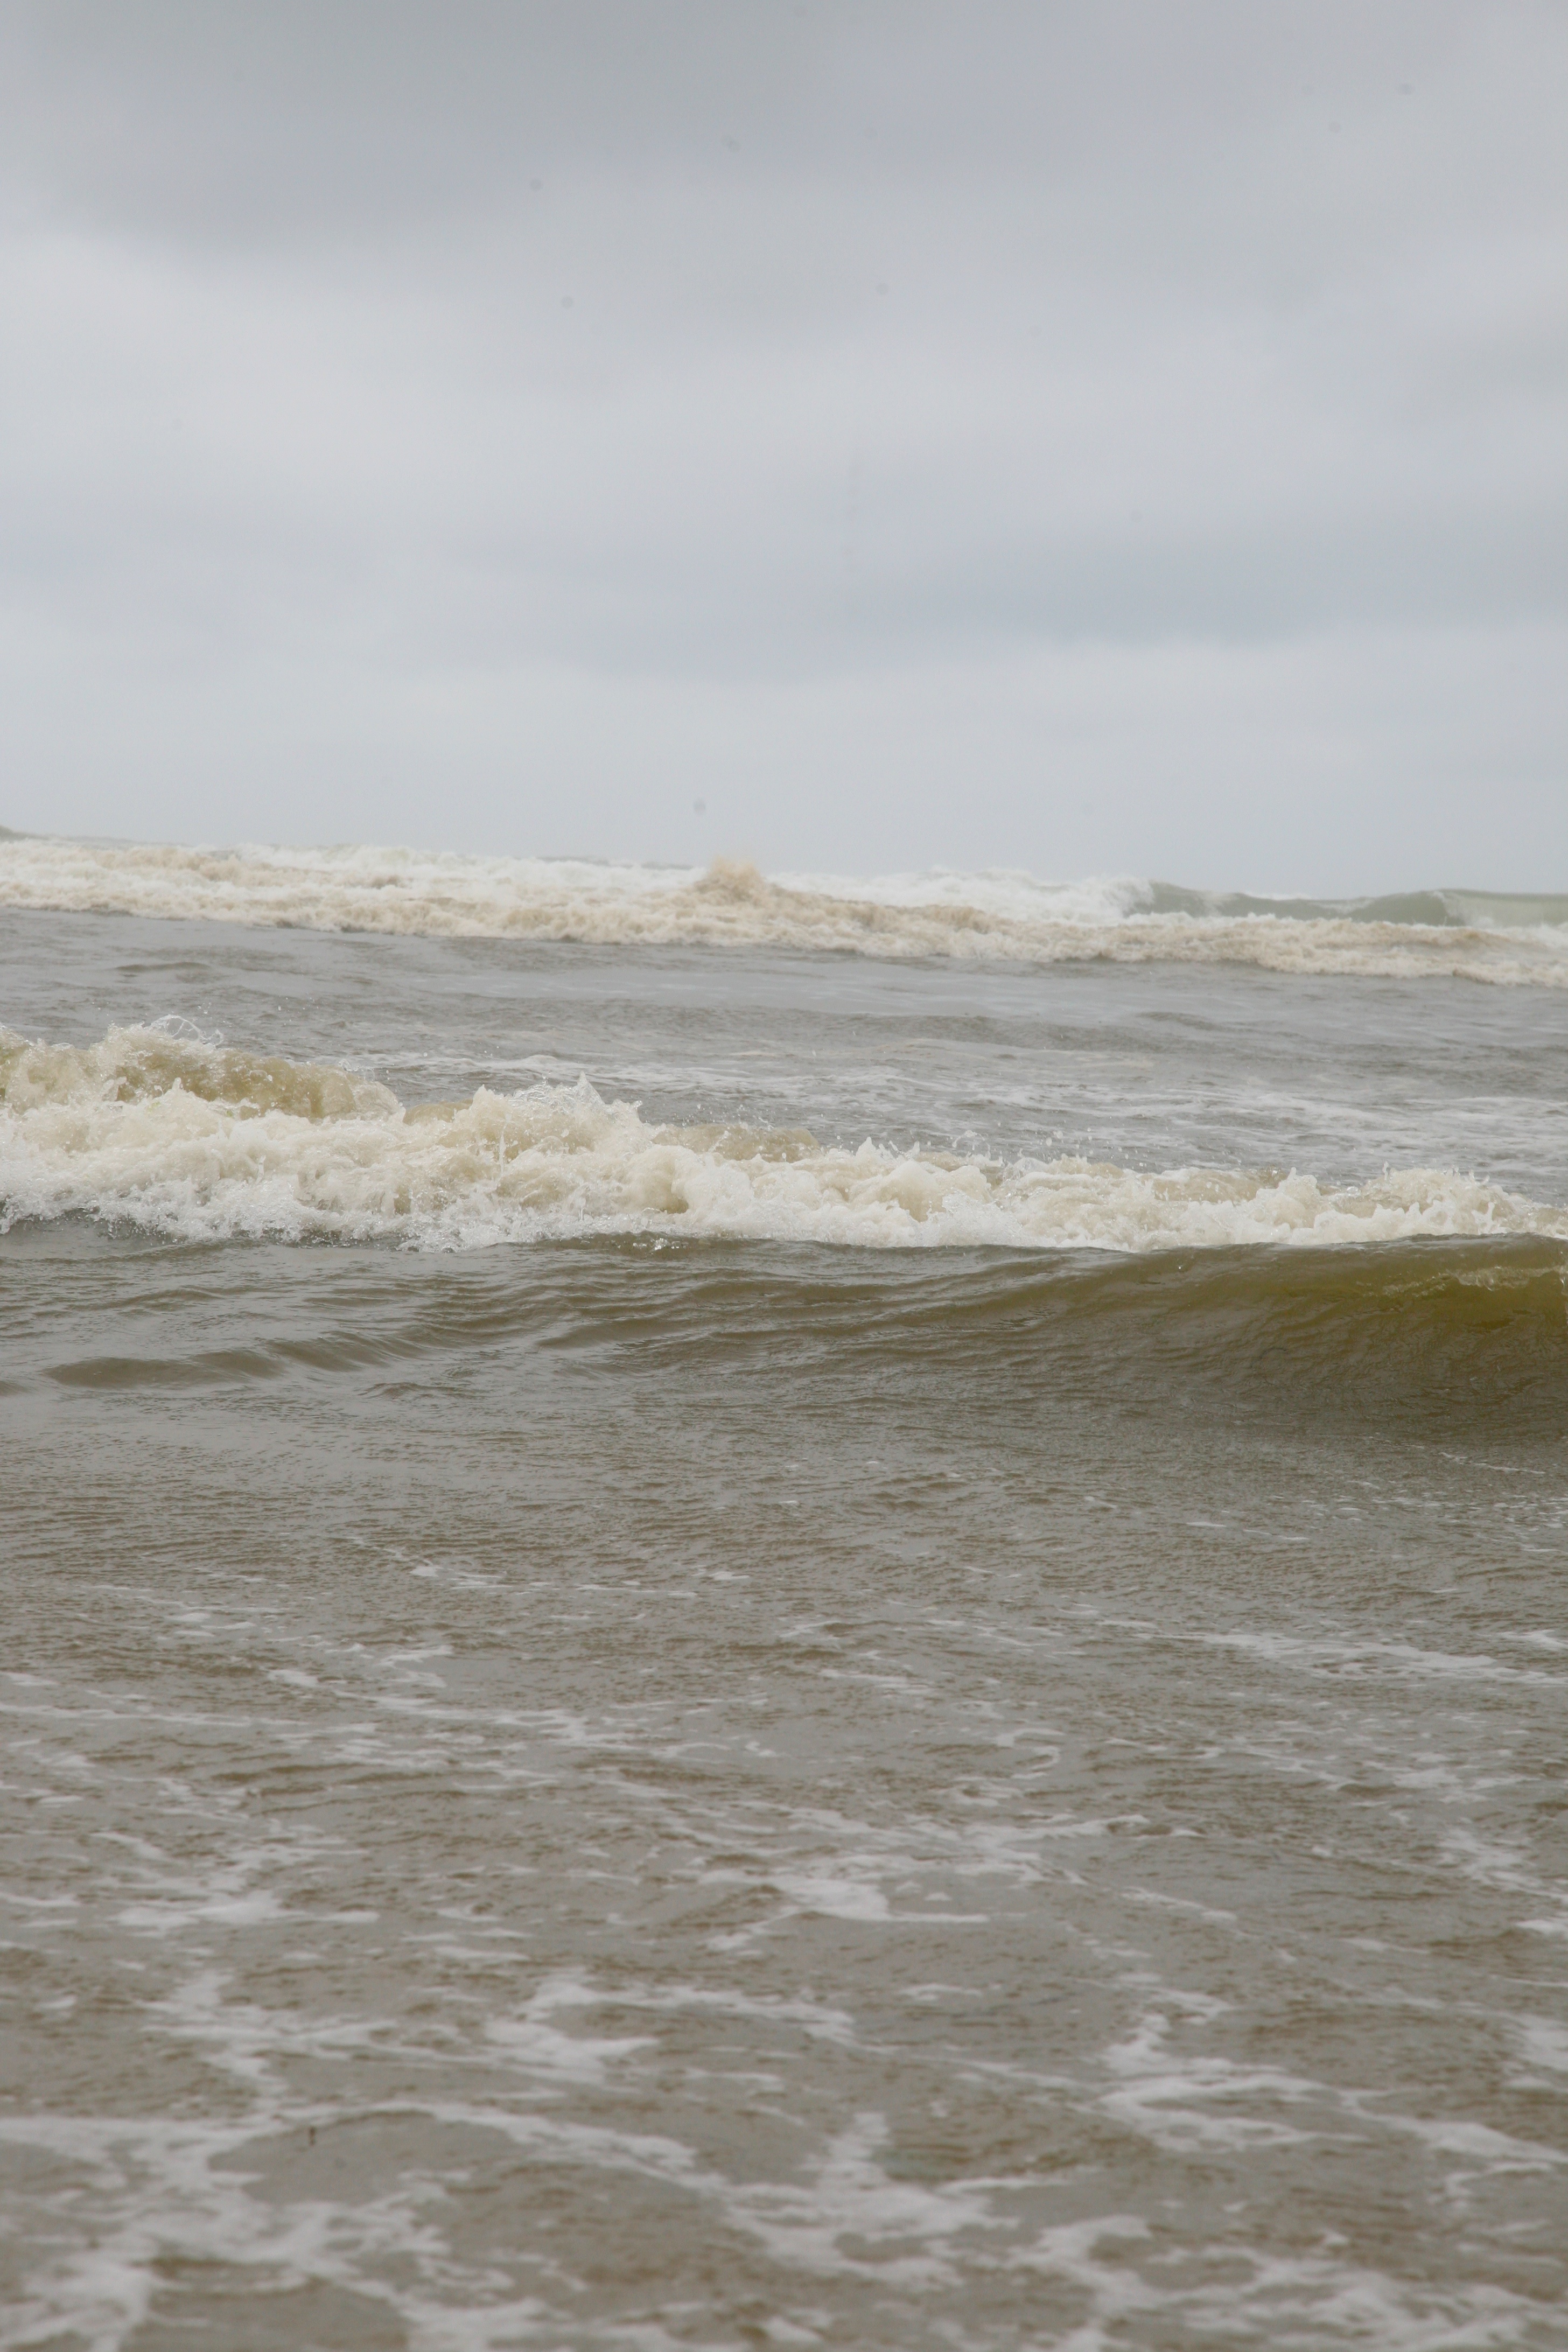
beach, sea, coast, sand, ocean, horizon, cloud, shore, wave, wind, france, material, body of water, strand, mer, playa, channel, cume, frankreich, vague, scum, pasdecalais, cotedopale, stellaplage, manche, cucq, welle, mudflat, wind wave